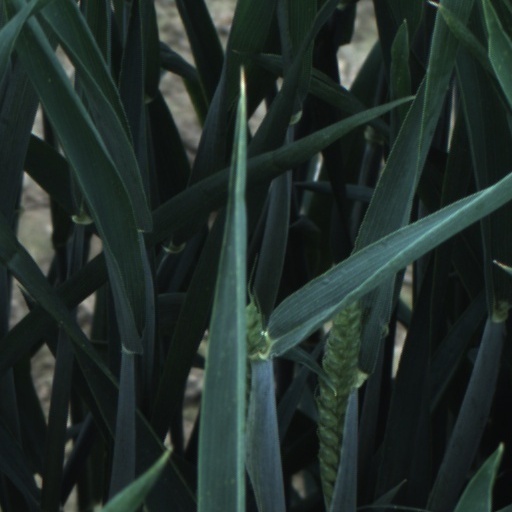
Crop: wheat